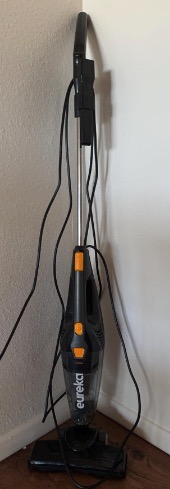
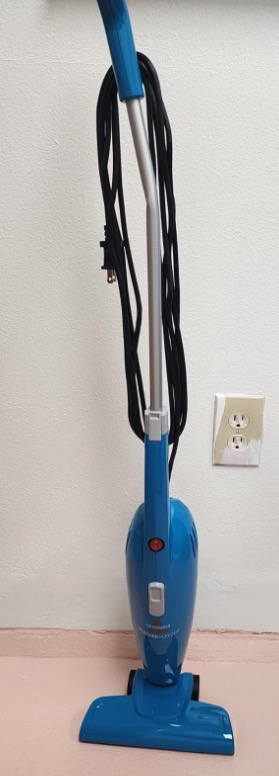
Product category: items_vacuum
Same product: no